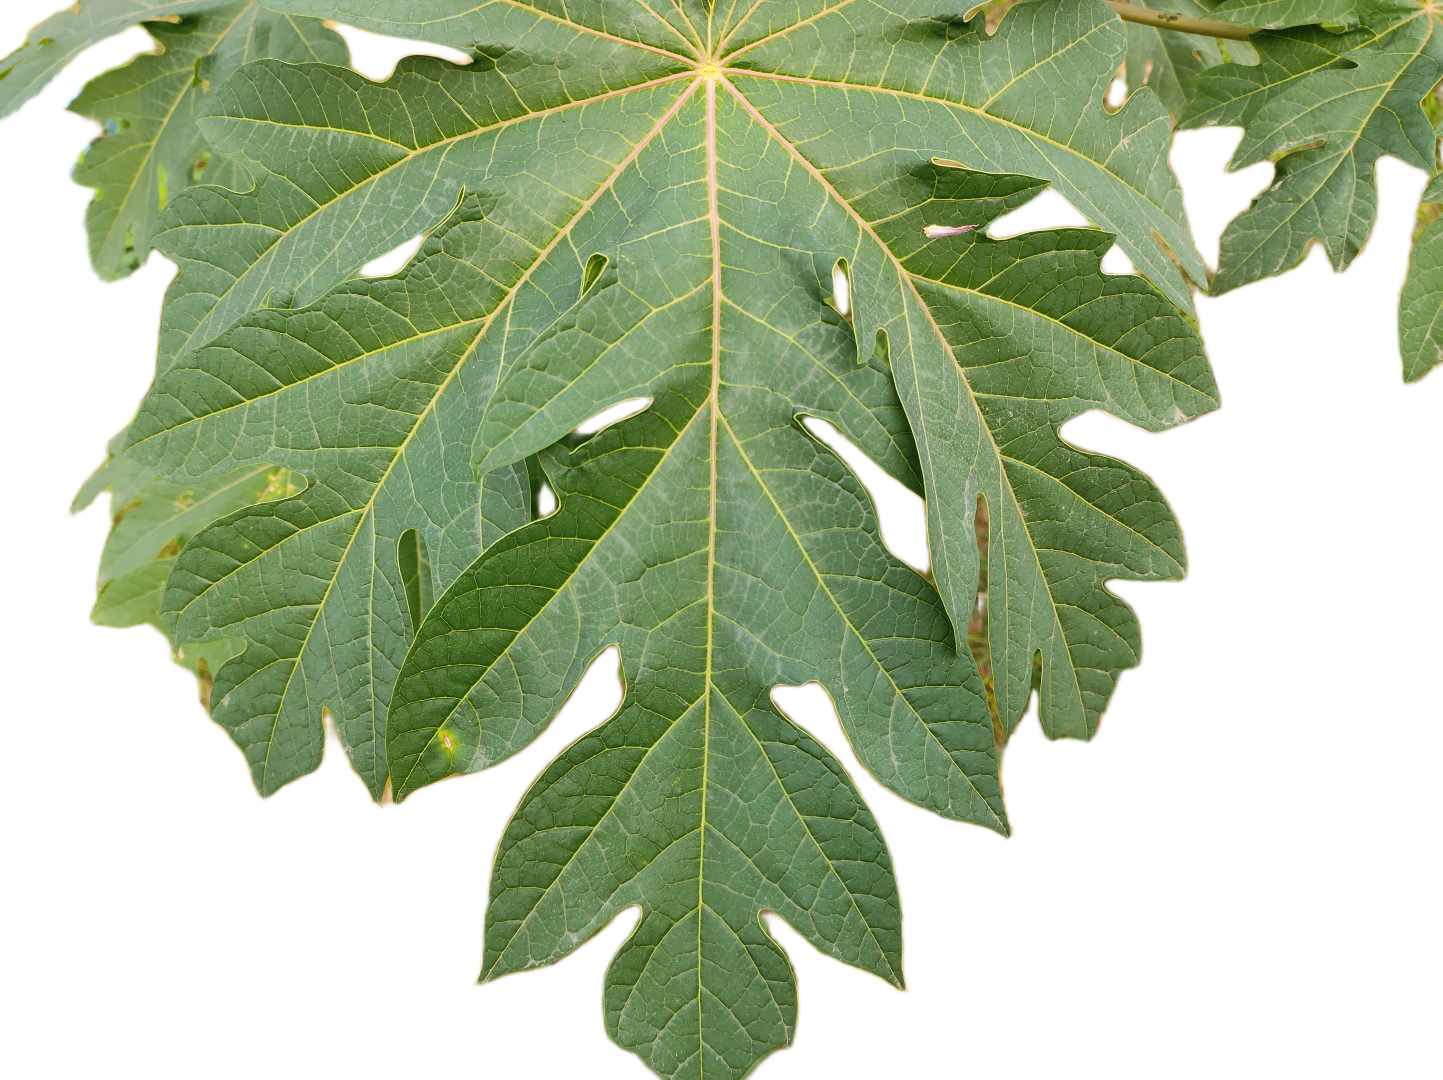
Crop: Papaya
Label: Pathogen_symptoms